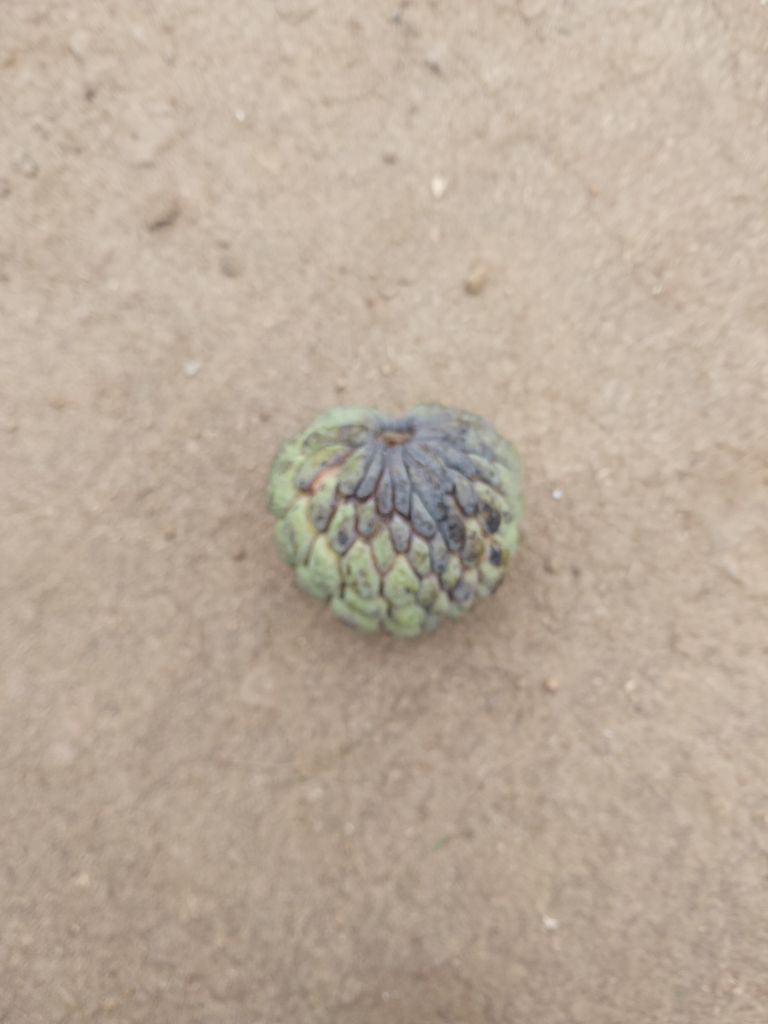
Disease label: Blank Canker